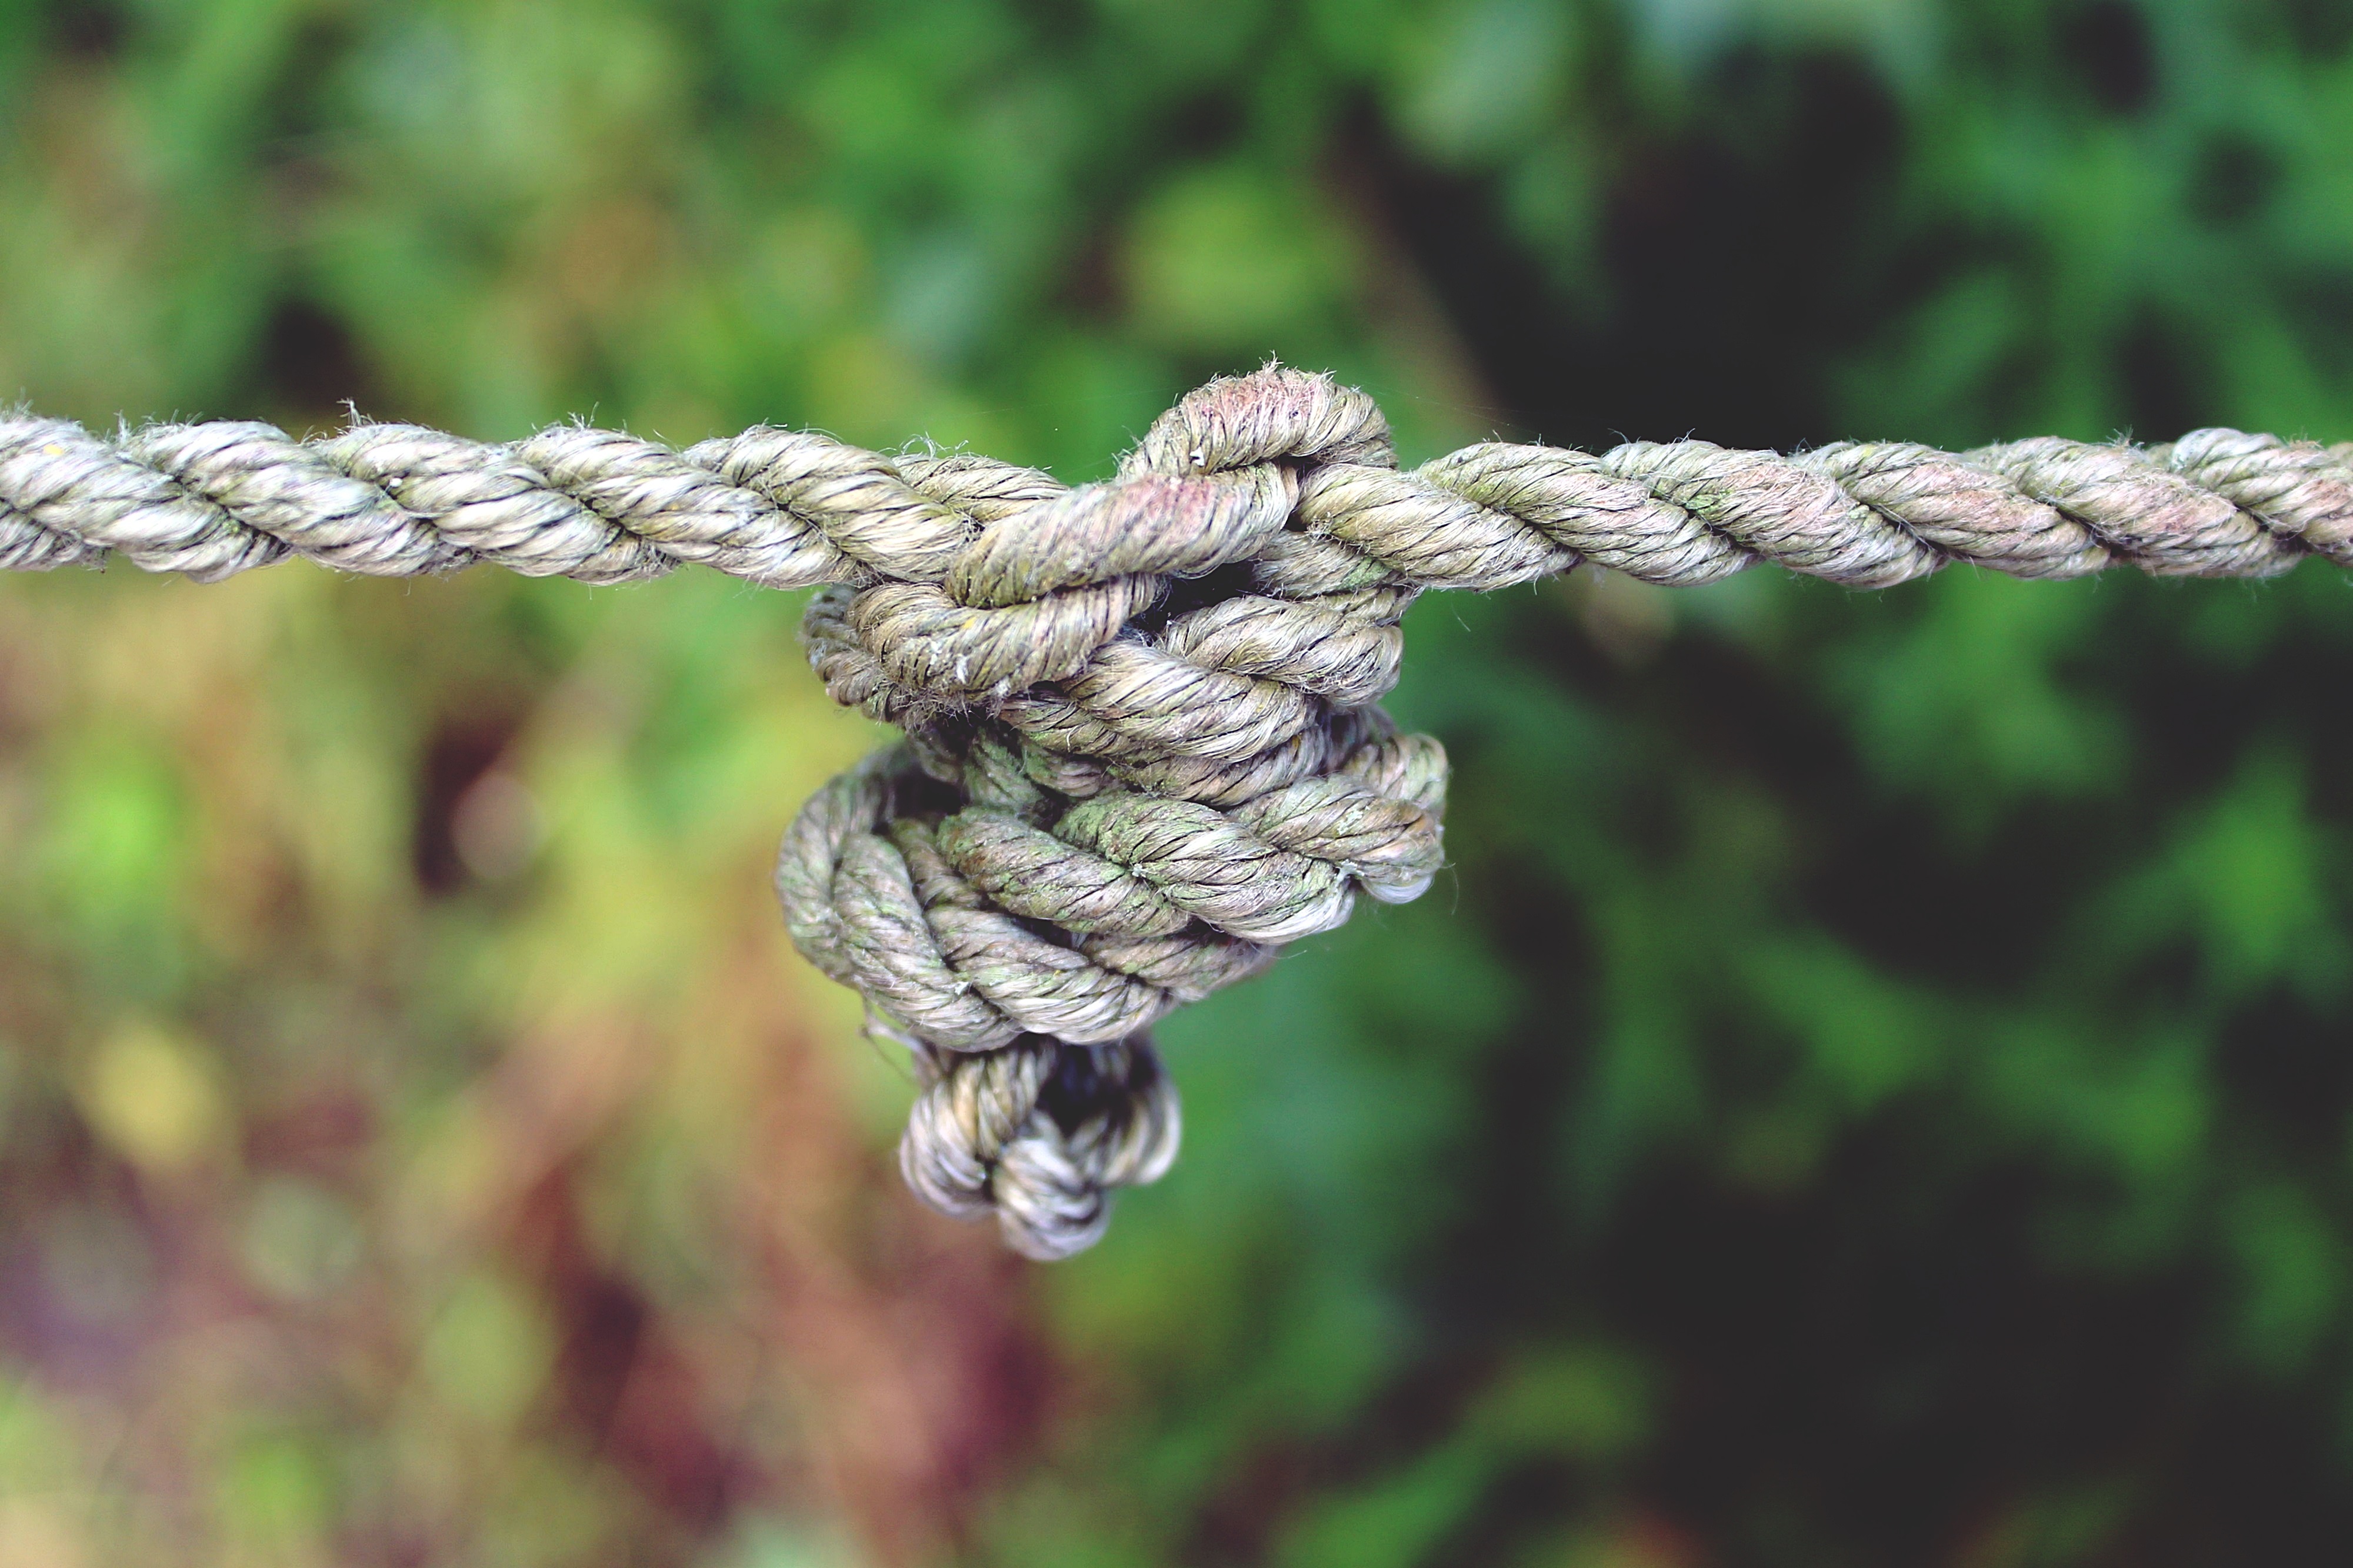
branch, dew, rope, plant, flower, green, close, cord, twig, close up, knitting, connection, knot, secure, connected, woven, macro photography, twisted ropes, knotted, climbing rope, grass family, plant stem, outdoor structure